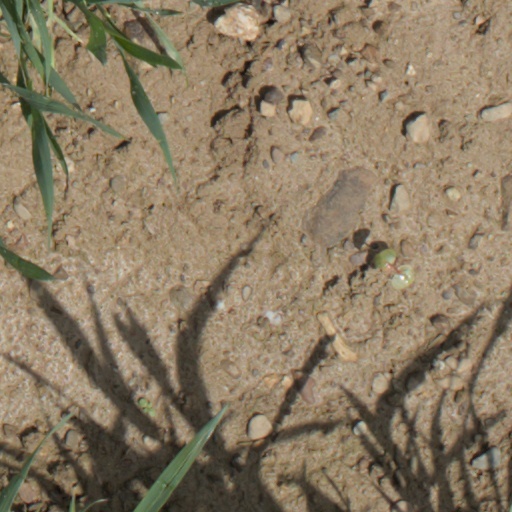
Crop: wheat